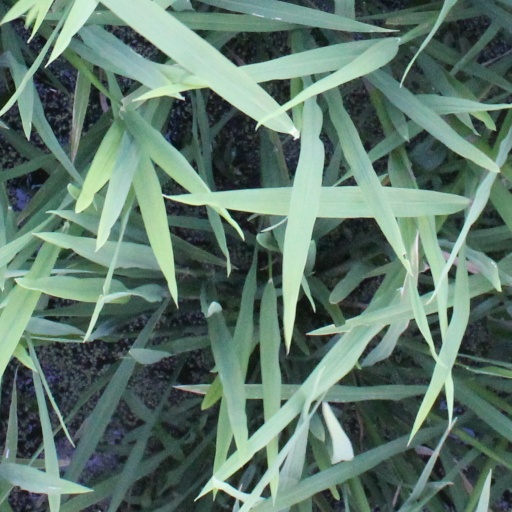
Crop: rice